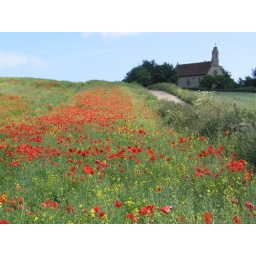
poppy field near needham market suffolk